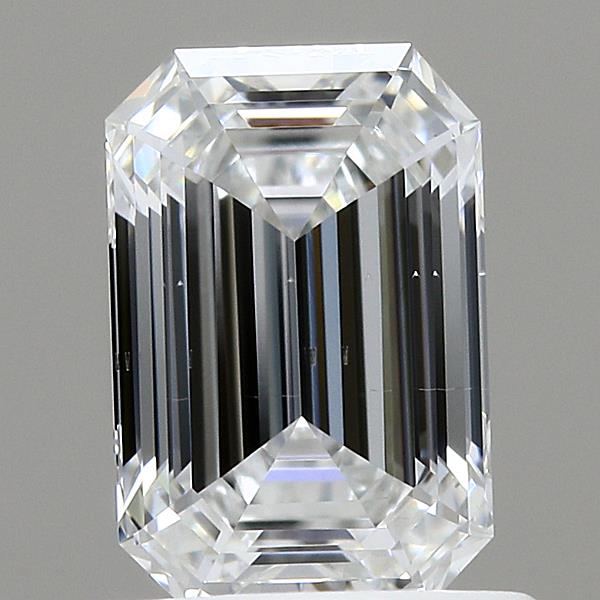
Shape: emerald
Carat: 0.9
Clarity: VS2
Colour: D
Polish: EX
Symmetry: EX
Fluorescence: NONE
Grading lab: IGI
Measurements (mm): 6.88 x 4.58 x 3